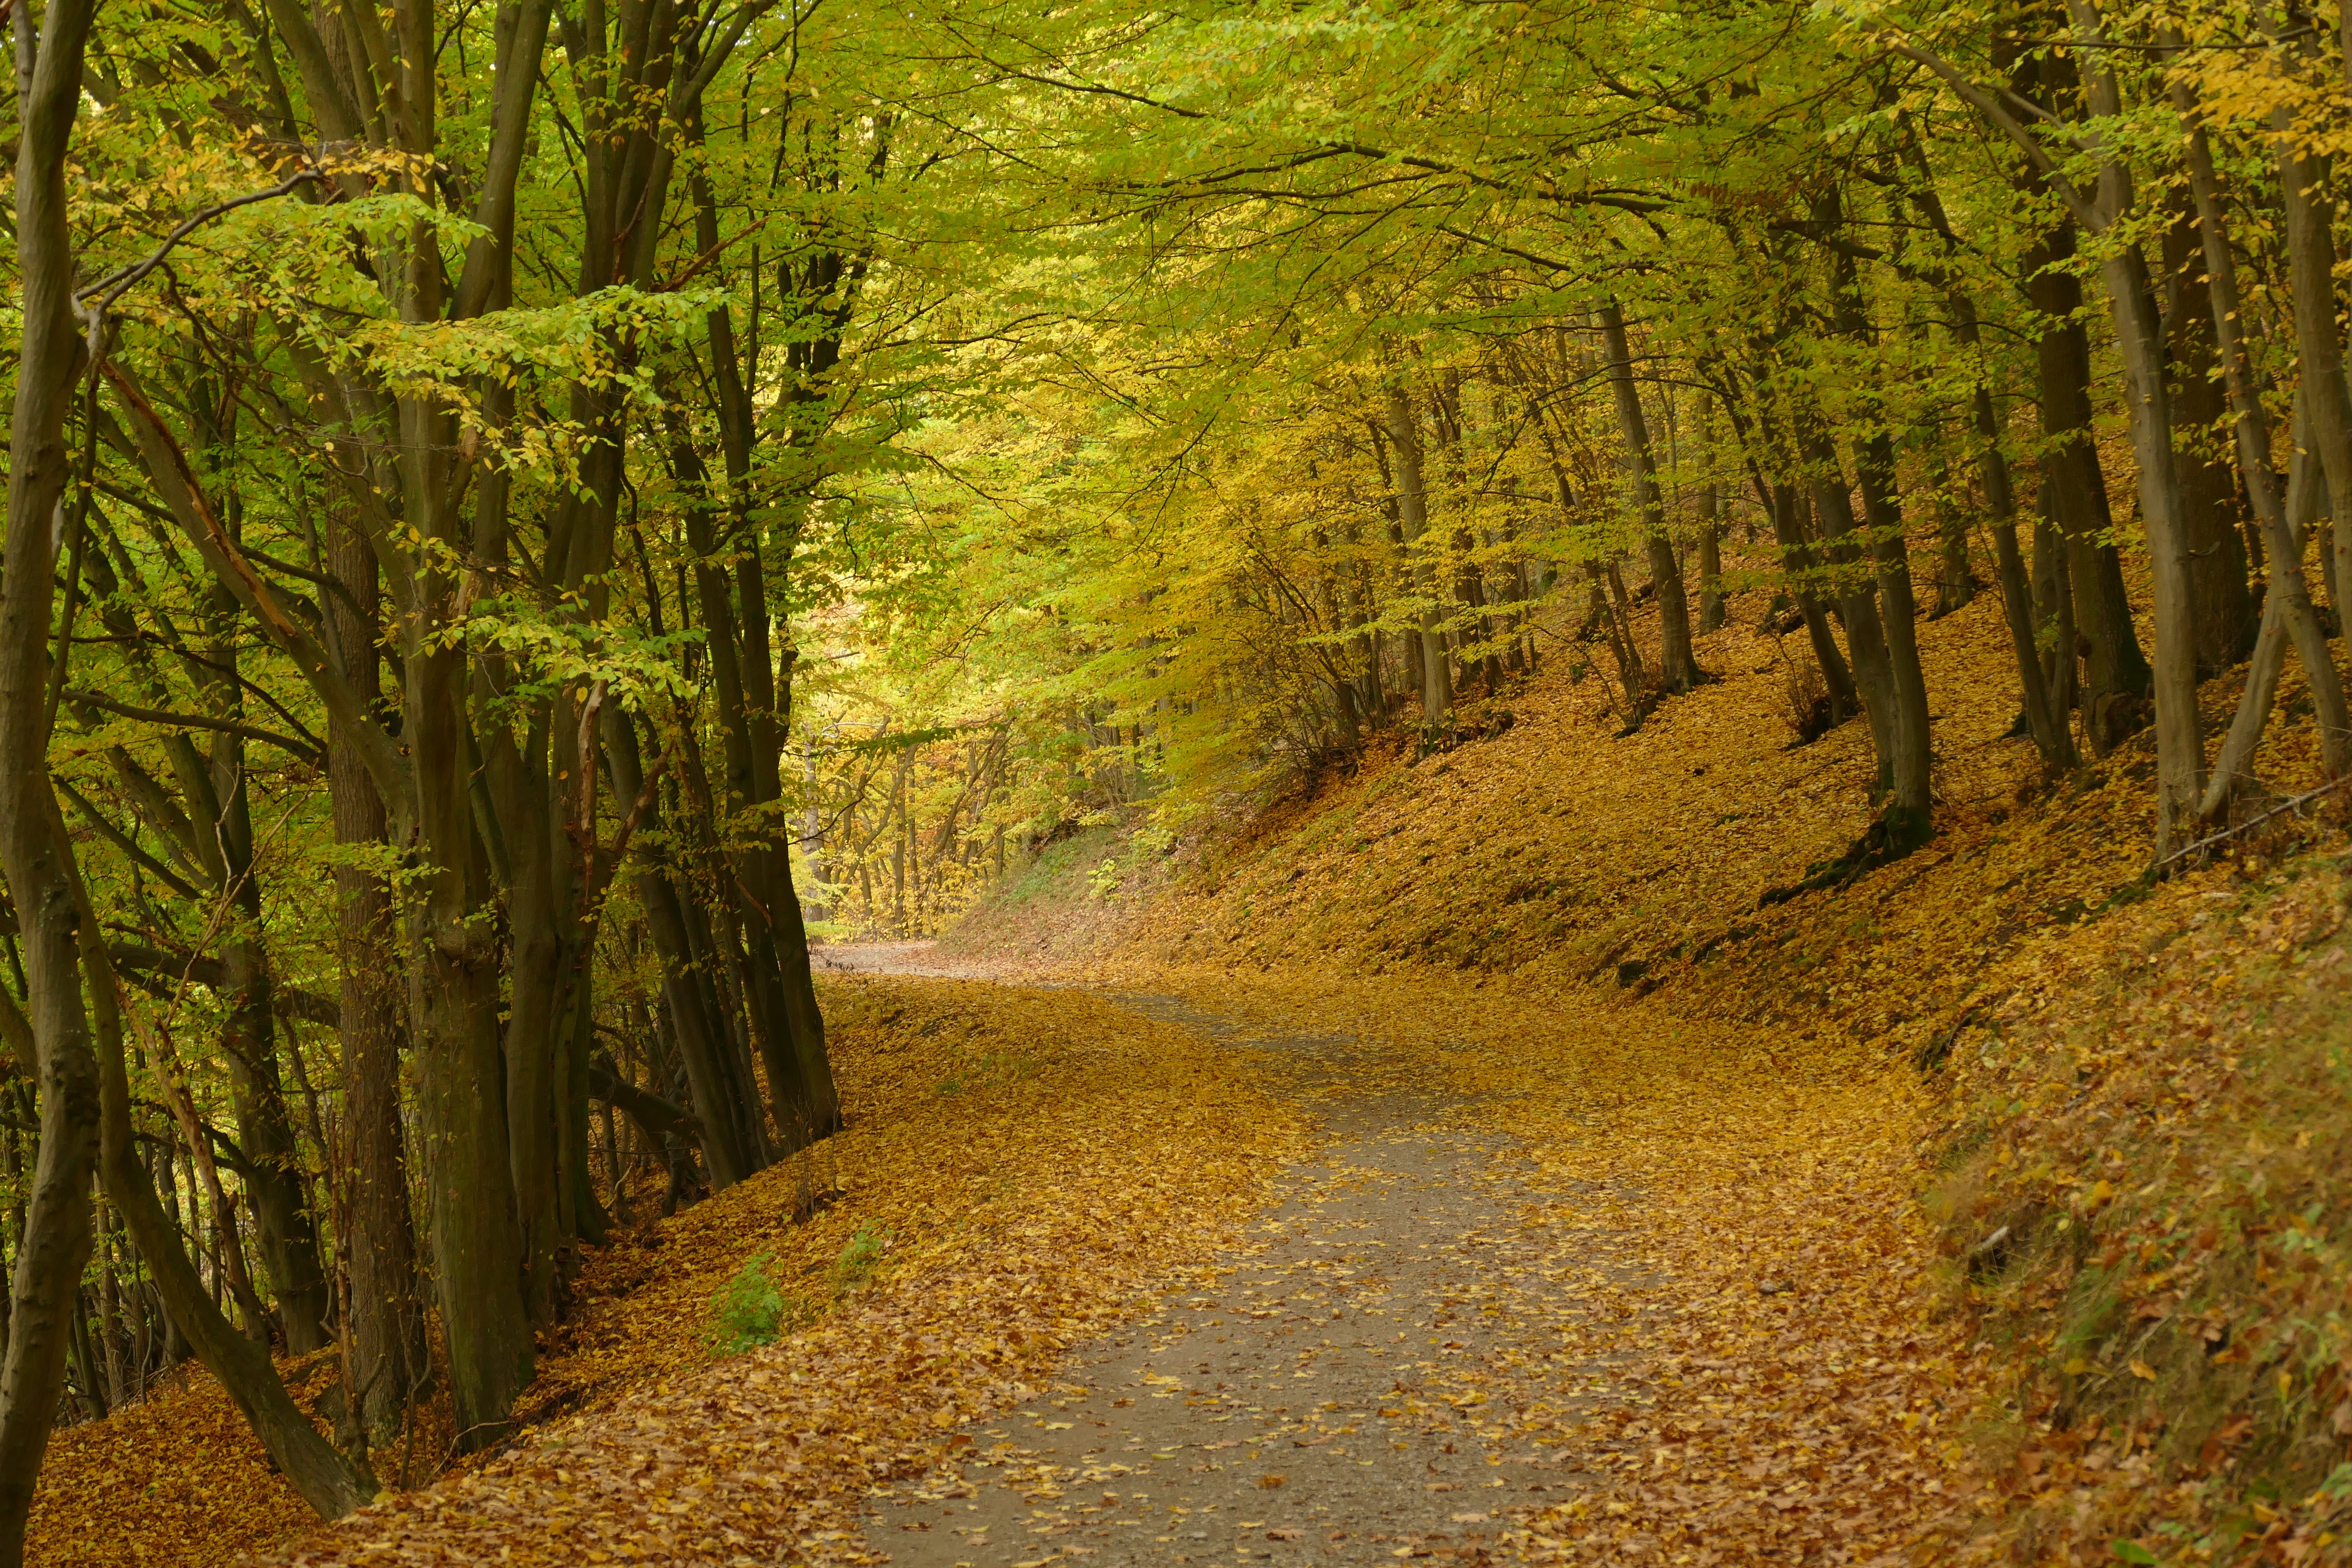
tree, nature, forest, wilderness, plant, trail, sunlight, morning, leaf, autumn, season, deciduous, woodland, habitat, autumn forest, ecosystem, fall leaves, forest path, natural environment, atmospheric phenomenon, woody plant, temperate broadleaf and mixed forest, temperate coniferous forest